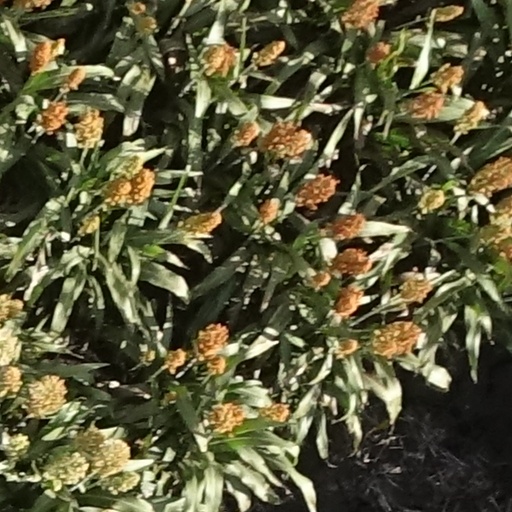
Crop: sorghum